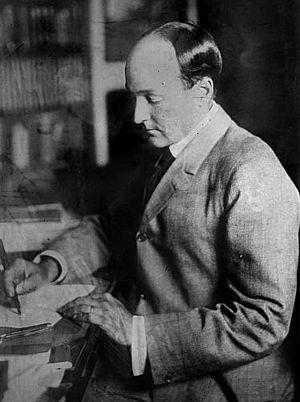
Stewart Edward White, né le 18 mars 1873 à Grand Rapids et mort le 18 septembre 1946 à Hillsborough, est un écrivain américain.